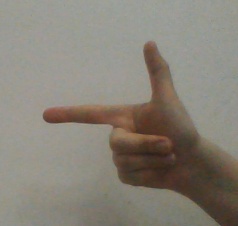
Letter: yaa